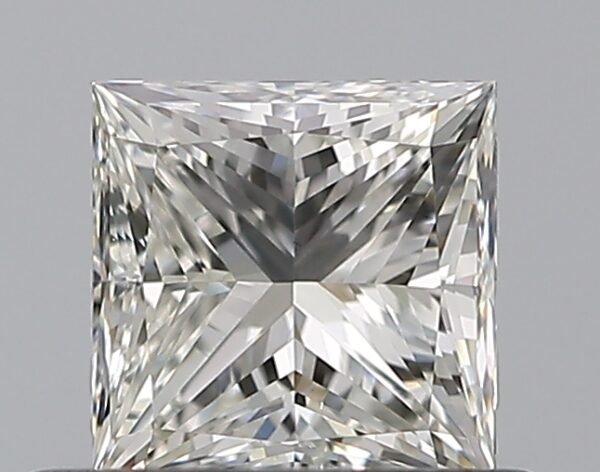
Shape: princess
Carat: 0.5
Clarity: VS1
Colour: I
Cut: EX
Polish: EX
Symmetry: GD
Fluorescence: N
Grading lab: GIA
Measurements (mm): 4.31 x 4.27 x 3.12